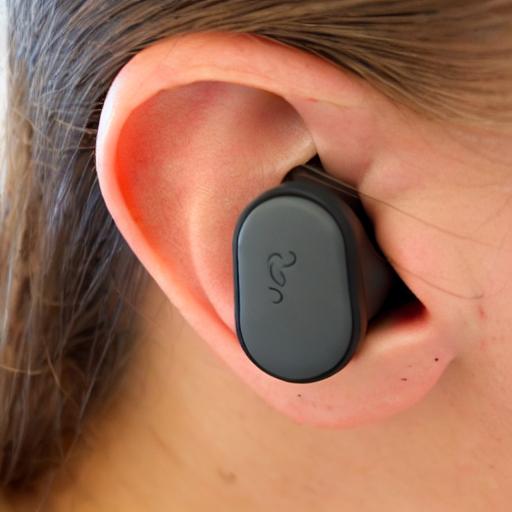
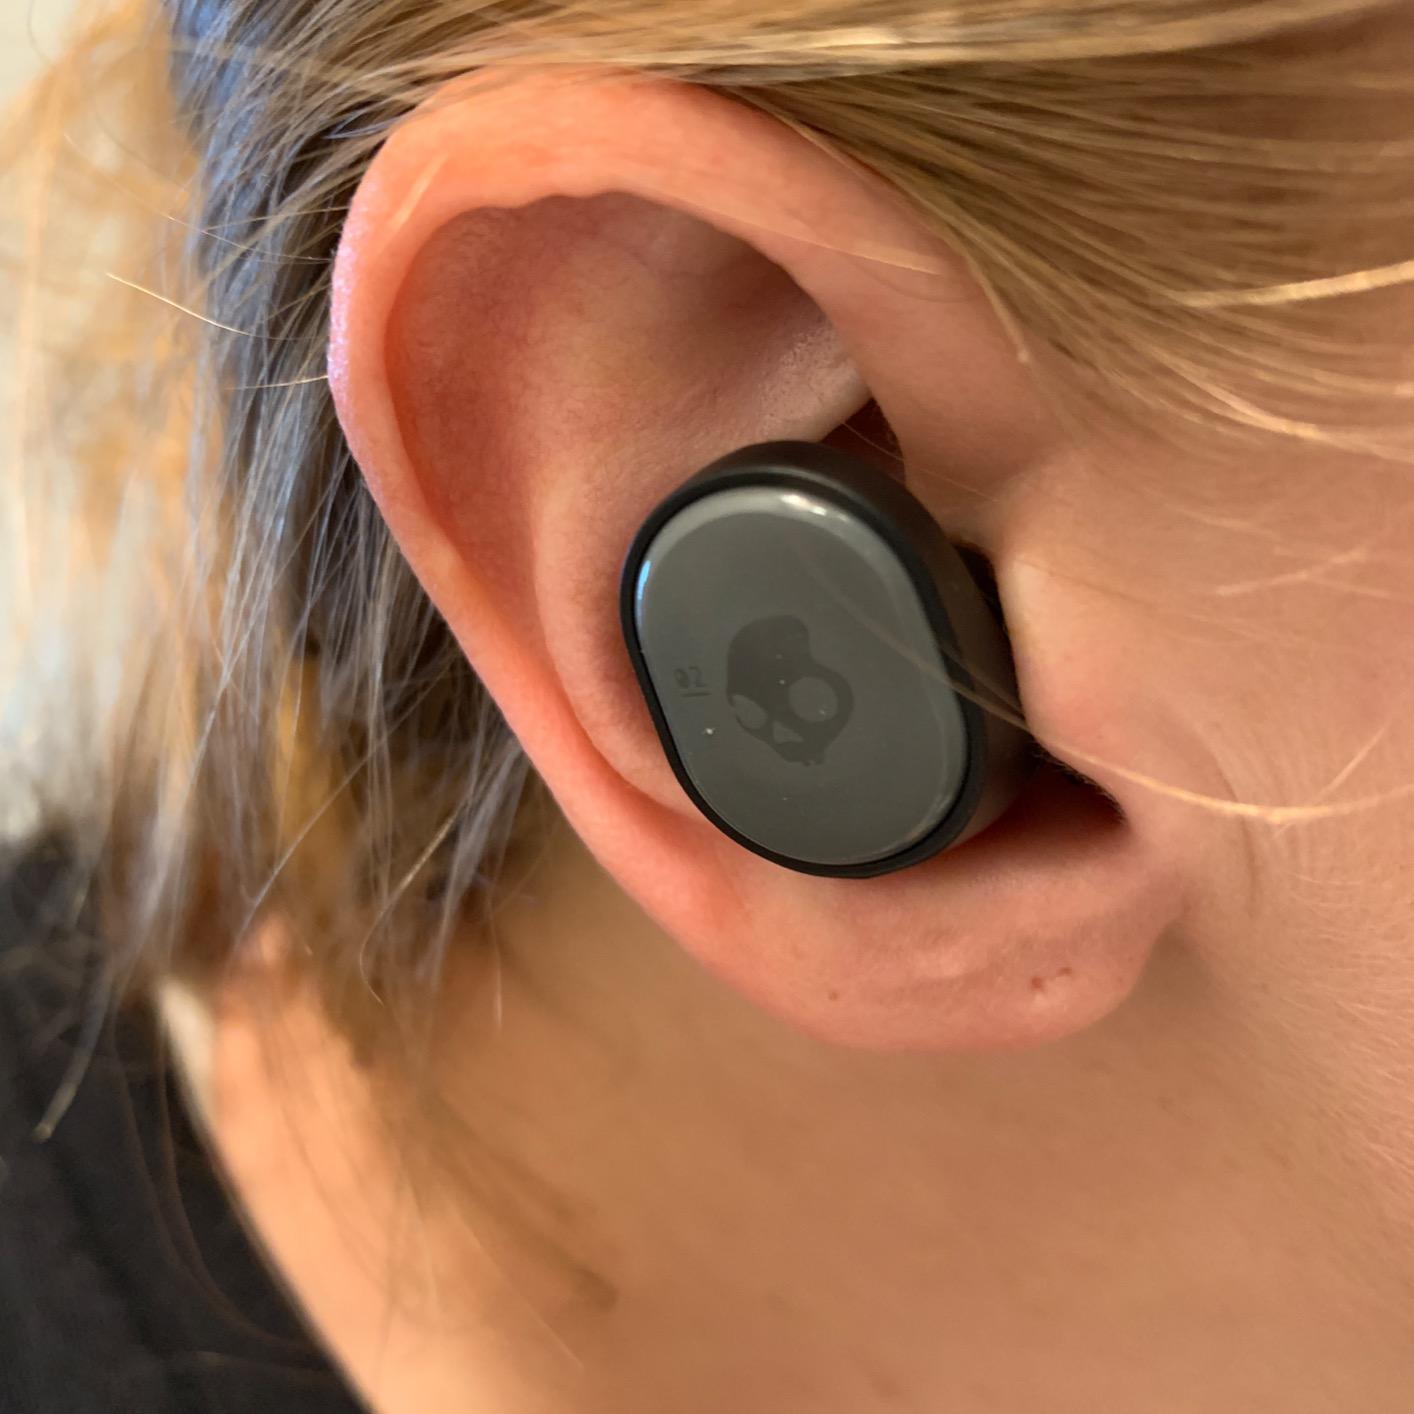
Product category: earbuds
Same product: no